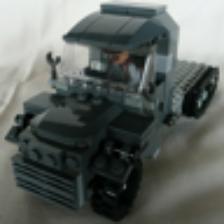
Label: NonHuman